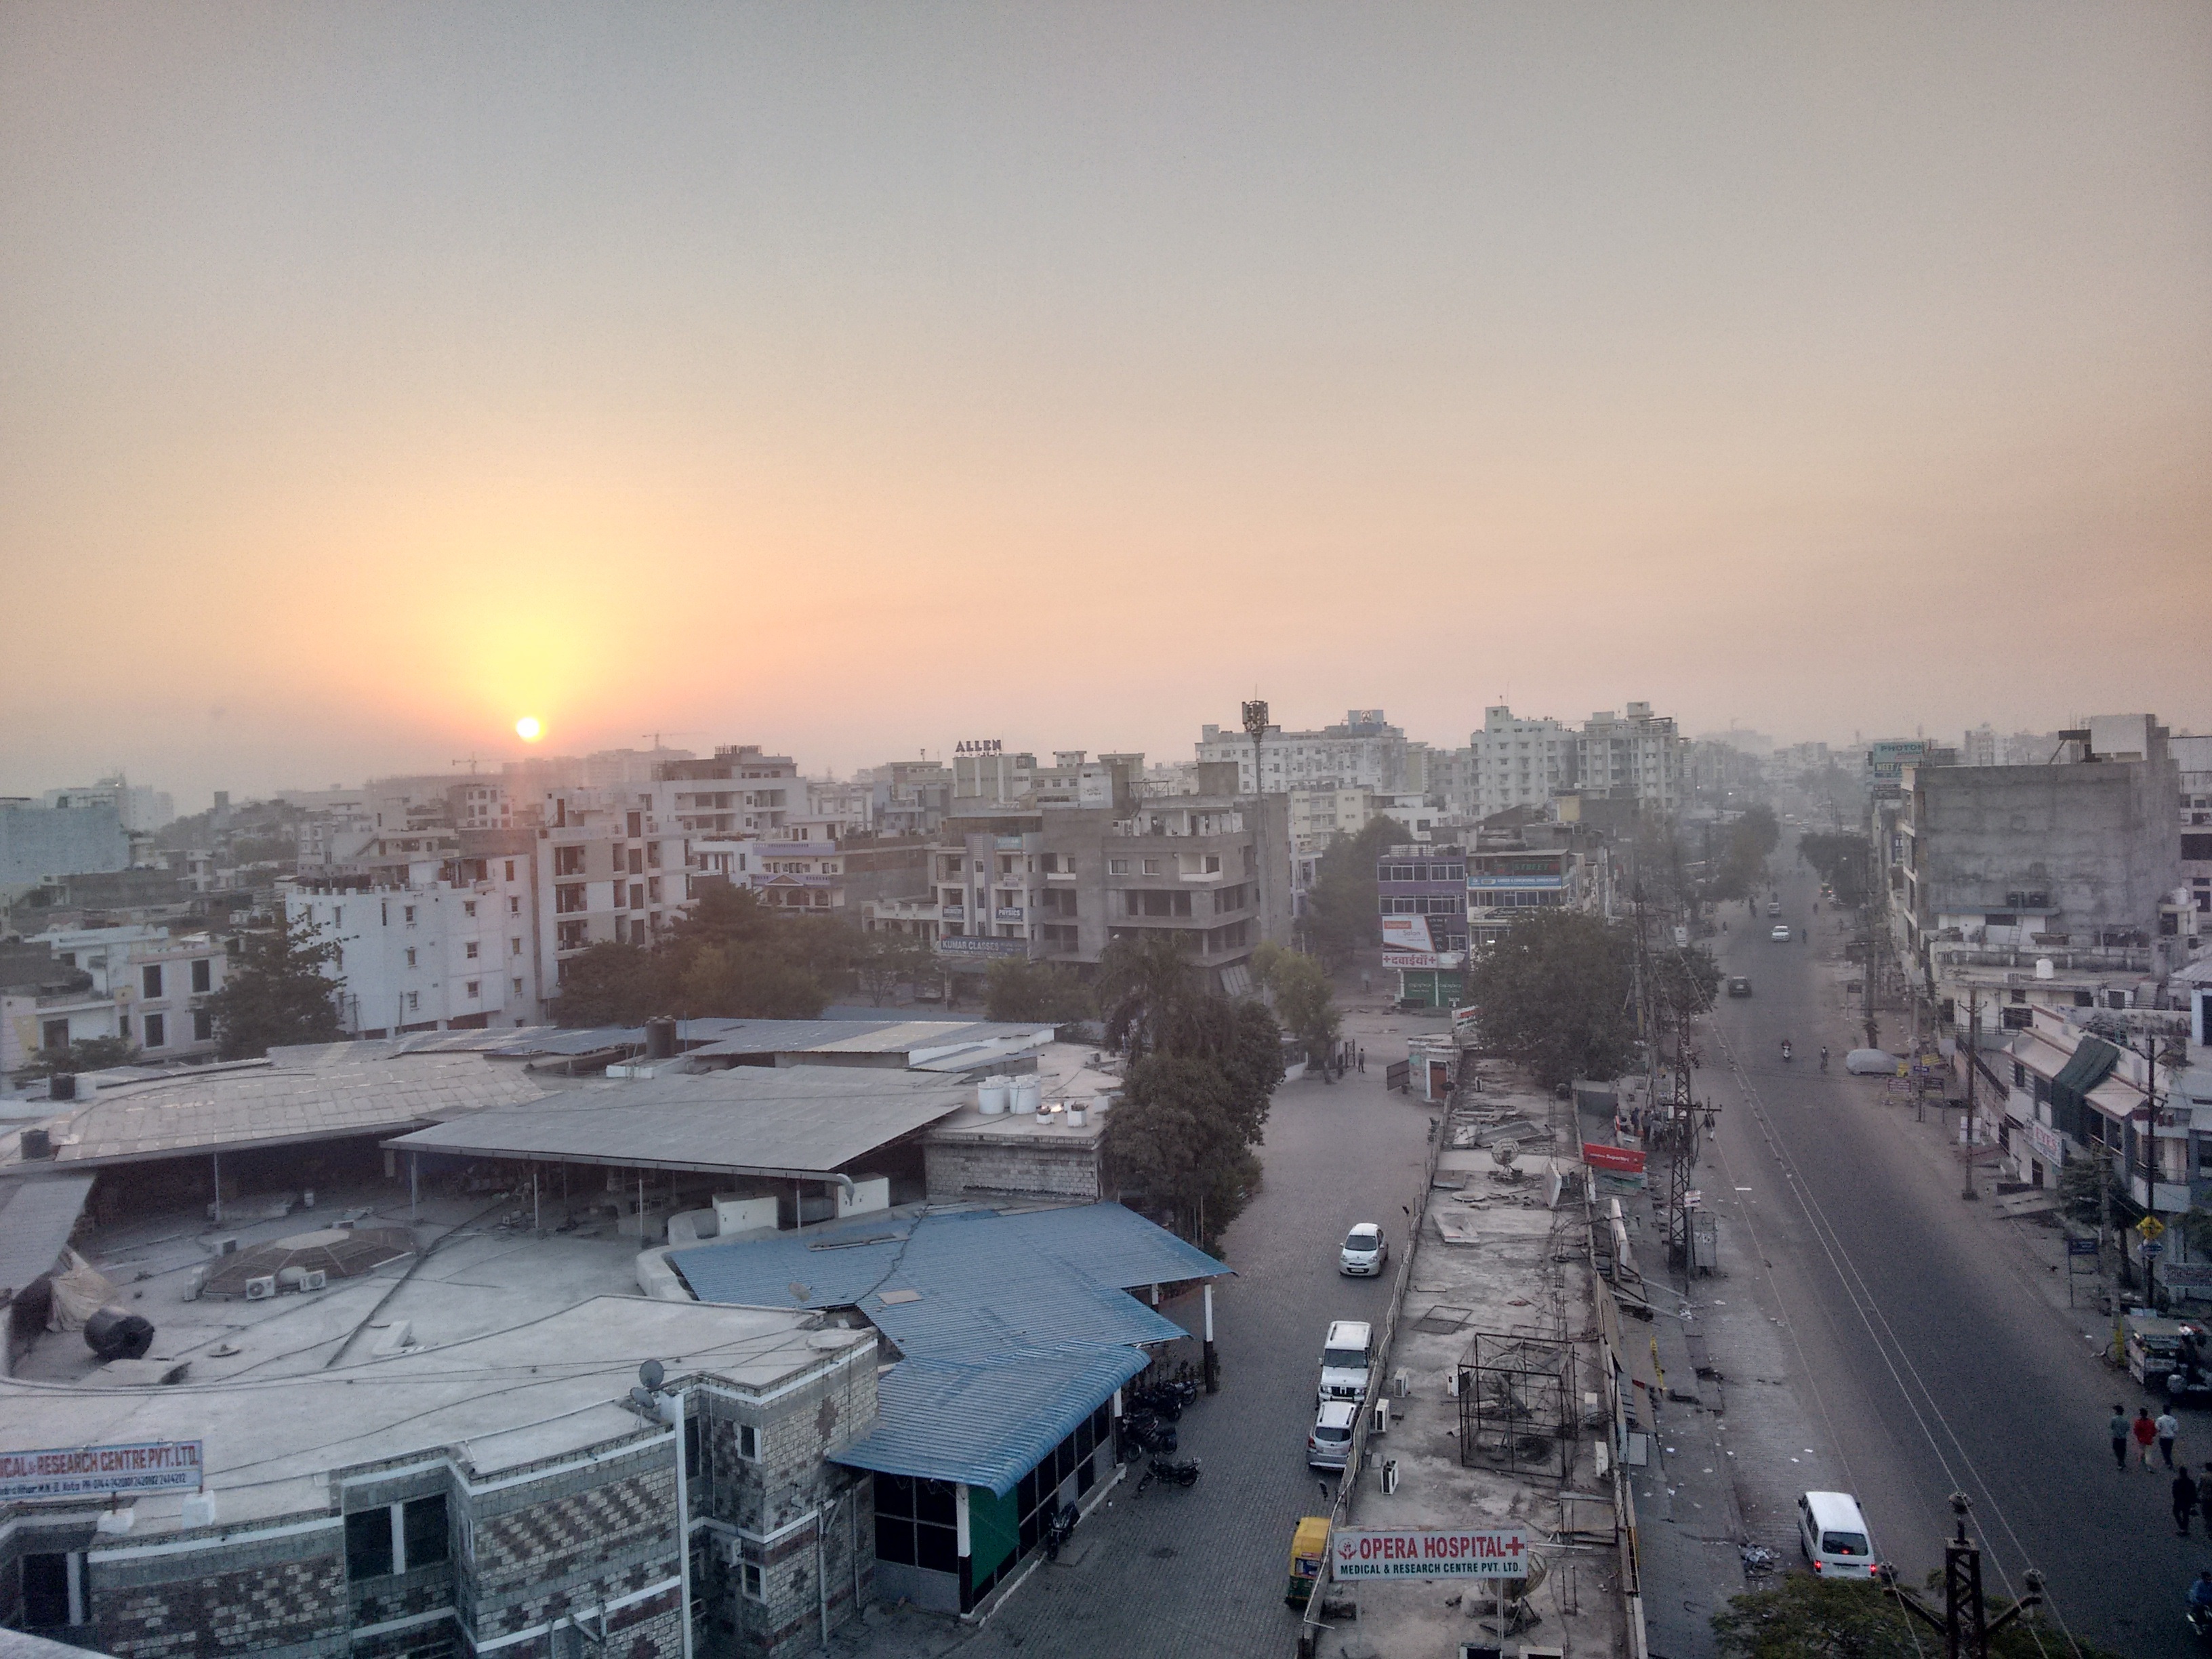
horizon, skyline, morning, city, cityscape, panorama, dusk, evening, weather, haze, residential area, atmospheric phenomenon, atmosphere of earth